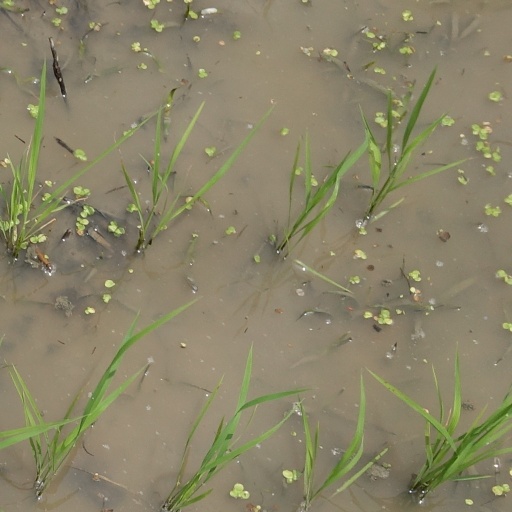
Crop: rice